27th Infantry Battalion (Ireland)

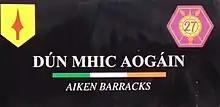
Battalion Crest at Aiken Barracks, Dundalk.

The 27th Infantry Battalion was formed from the personnel of 1 Infantry Group which had its HQ in Dundalk while 2 Infantry Group had its HQ in Cootehill, with each having a post in Castleblayney and Cavan respectively.